Megumi Igarashi

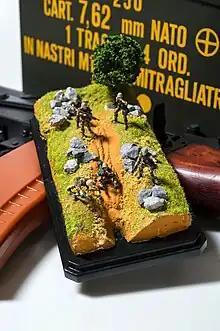
Photo of the "Battlefield Manko" sculpture by Megumi Igarashi

Since Rokudenashiko was not exposed to many realistic depictions of women's genitalia, she decided to mold a plaster cast of her own vulva to understand the reality of what it looked like. Rokudenashiko felt that the plaster mold was too plain so she began to decorate them, creating an ongoing series she refers to as "Deco Man" (a play on “decoration” and “"manko”"). She has used the mold to create many casts of her vulva, including a series of dioramas that draw on 19th century landscape paintings by turning the form of her own genitalia into the grounds for various landscapes—moonscapes, beaches, golf courses, riverbeds, as well as rustic cottage and church settings, among others. In these tediously crafted dioramas, Rokudenashiko brings the vaginal form out of its hidden setting, positing it as a setting for the world.